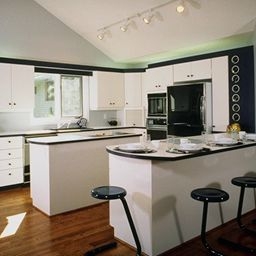
Room type: kitchen